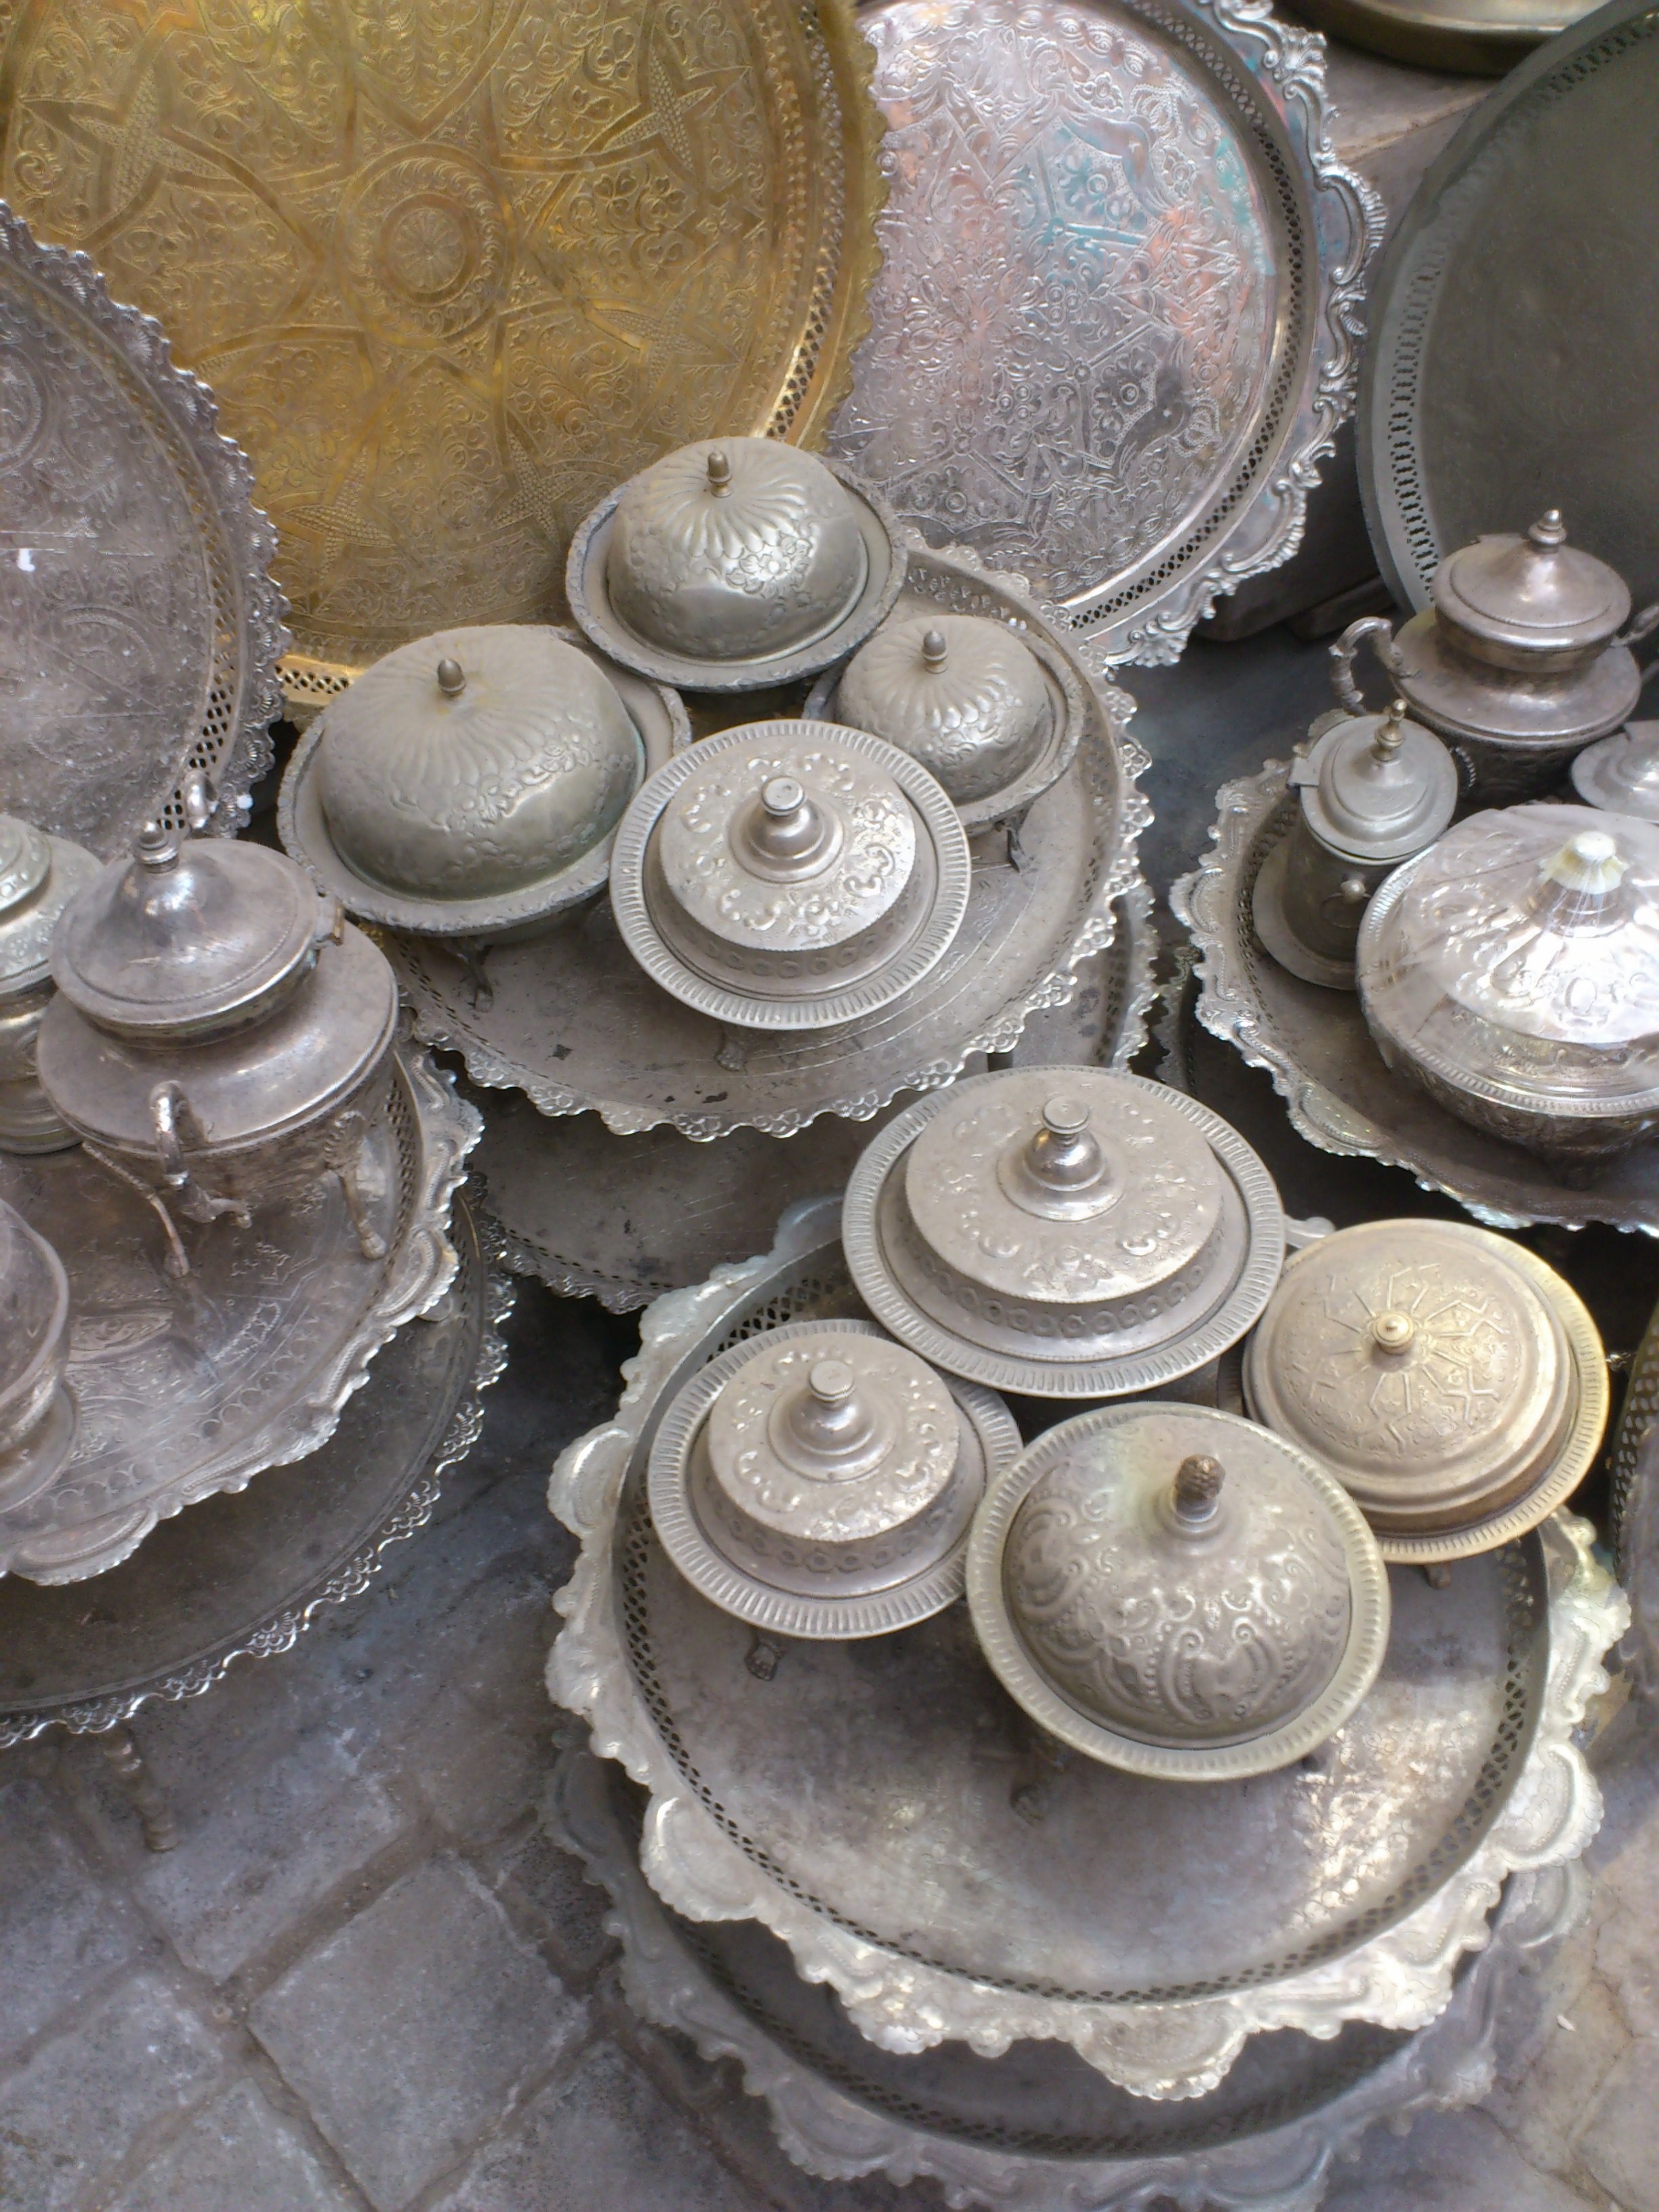
vintage, antique, dish, collection, equipment, pan, kitchenware, art, icing, silver, container, lid, domestic, cover, aluminum, stainless, pots, orient, cookware